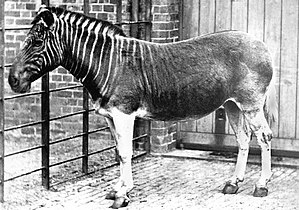
Quagga
En quagga i Regent's Park Zoo, London, 1870
En quagga i Regent's Park Zoo, London, 1870
Quaggaen var et medlem af hestefamilien i ordenen uparrettåede hovdyr. Det er en uddød underart til almindelig zebra.